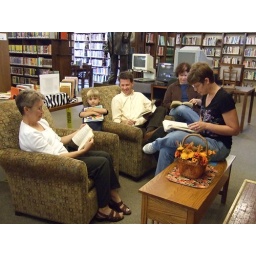
Patrons signed up to read banned and challenged books out loud in the library on Friday, October 1, 2010.